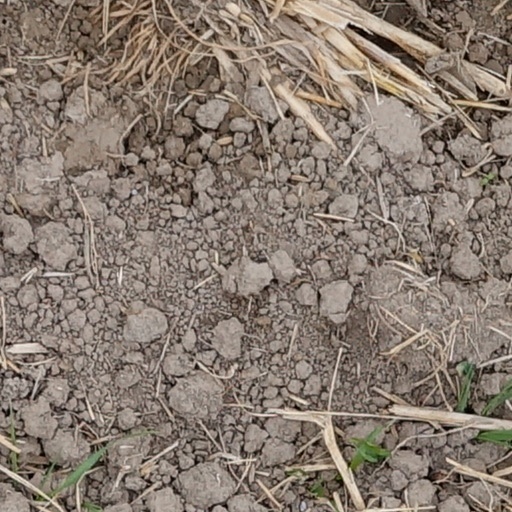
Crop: wheat